Queen Anne, Seattle

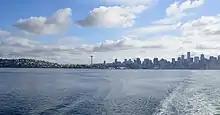
Queen Anne Hill is to the left (northwest) of downtown Seattle skyline as viewed from Puget Sound.

Queen Anne is bounded on the north by the Fremont Cut of the Lake Washington Ship Canal, beyond which is Fremont; on the west by 15th and Elliott Avenues West, beyond which is Interbay, Magnolia, and Elliott Bay; on the east by Lake Union and Aurora Avenue North, beyond which is Westlake. As a neighborhood toponym, "Queen Anne" may include Lower Queen Anne, also known as "Uptown", the area at the southern base of the hill, just north and west of Seattle Center. Whether or not Lower Queen Anne is considered a separate neighborhood matters in setting Queen Anne's southern boundary, which is either West Mercer Street or Denny Way.